Hell Pizza

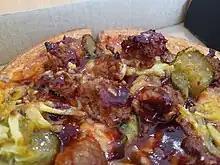
Plant-based burger pizza

Hell Pizza is a New Zealand–based pizza chain. It was established in Wellington in 1996 and has since expanded around New Zealand.